Constantine Arianiti

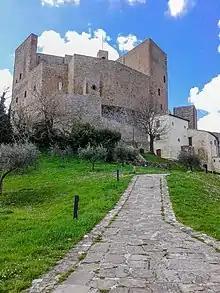
The castle of the mountain village Montefiore Conca, Constantine's main residence from 1524 to 1530

In 1514 or 1515,Pope Leo X (1513–1521) made Constantine the governor of the town of Fano in the March of Ancona. The March of Ancone was a strip of territory facing the Dalmatian coast across the Adriatic Sea, making it a natural launching point for an invasion of the Ottoman Empire's lands in the Balkans. It is probable that Leo intended to use it as such, and appointed Constantine as governor of Fano as part of planning a new crusade. In September 1513, Leo had issued crusade indulgences for the first time in many years and the pope had concentrated efforts on promoting unity among the monarchs of Europe. In 1515, Leo had begun preparing a fleet in Ancona and in 1517, plans were made for a Papal contingent to sail from Ancona and meet up with the fleets of Spain, Portugal and England. Rumors were circulating that Leo had also offered to crown Francis I of France (1515–1547) as Emperor of Constantinople if he agreed to lead the crusade. Francis was already claiming that title, through inheritance from Charles, and is recorded to have publicly stressed his imperial claim as late as 1532.